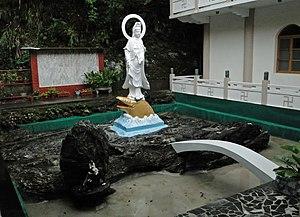
Statue de Bodhisattva dans le temple de Siangde, Tiansiang, Taiwan